Ballabeg

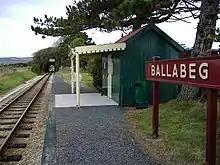
Ballabeg railway stop

The village is served seasonally by the Isle of Man Railway, a heritage steam train railway. There is a request stop at Ballabeg station. The station consists of a small wooden hut which provides shelter for waiting passengers. There is another station with the same name, but serving a different village, on the Manx Electric Railway to the north.